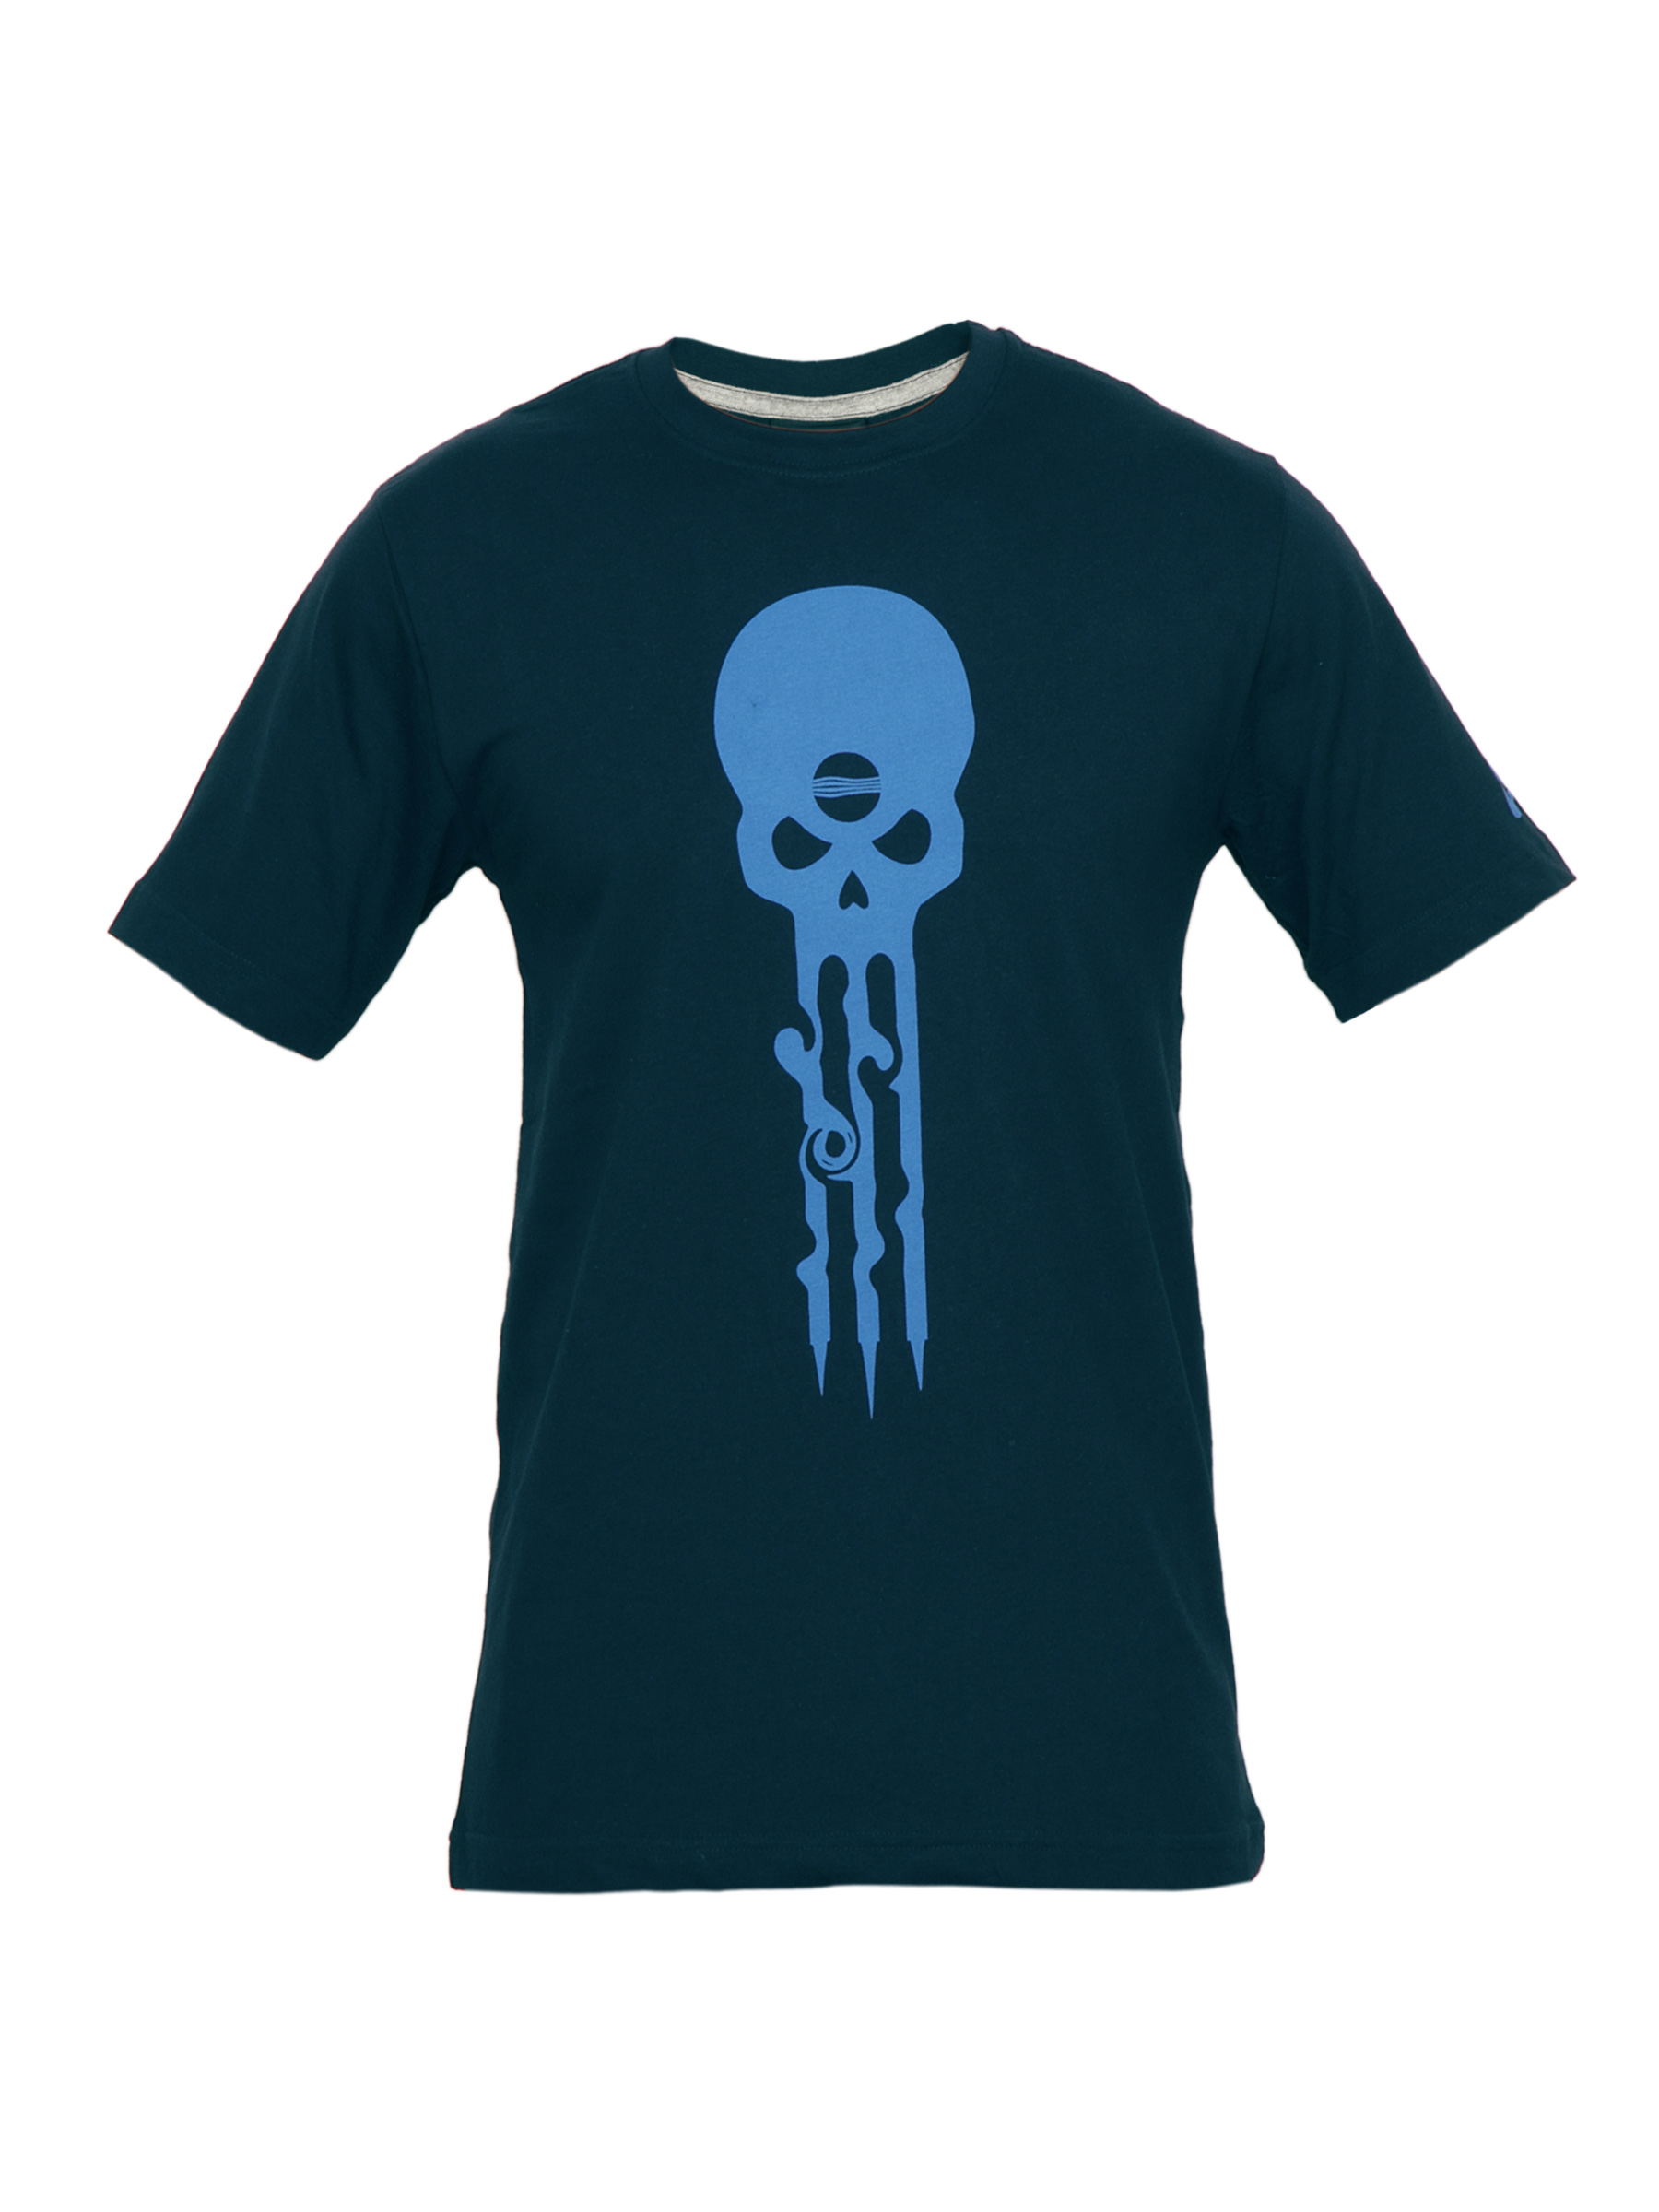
Nike Men Printed Navy Blue T-shirt
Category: Apparel / Topwear / Tshirts
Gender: Men
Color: Navy Blue
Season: Summer 2011
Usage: Casual